Alan Eckford

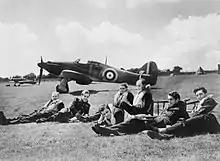
Pilots of 'B' Flight, No. 32 Squadron relax on the grass at Hawkinge in front of a Hawker Hurricane, with Eckford on the far right. This photograph is one of a series taken on 29 July 1940 which formed the inspiration for the 'Spirit of The Few' Monument, unveiled in 2022 at Hawkinge

Now under the command of Squadron Leader Douglas Bader and based at Coltishall, No. 242 Squadron was brought back up to strength and resumed operations on 9 July. Eckford intercepted and damaged a Heinkel He 111 medium bomber off Yarmouth the next day. He was posted back to No. 32 Squadron, flying from Biggin Hill, towards the end of the month. By this time, the Battle of Britain was well underway, and Eckford and the other pilots of the squadron flew several sorties daily to intercept incoming Luftwaffe bomber raids. On 18 August, what is now known as The Hardest Day, he destroyed a Junkers Ju 88 and a Dornier Do 17, both bombers and the latter attacking the airfield at Kenley, on separate sorties. He damaged a He 111 on 26 August.